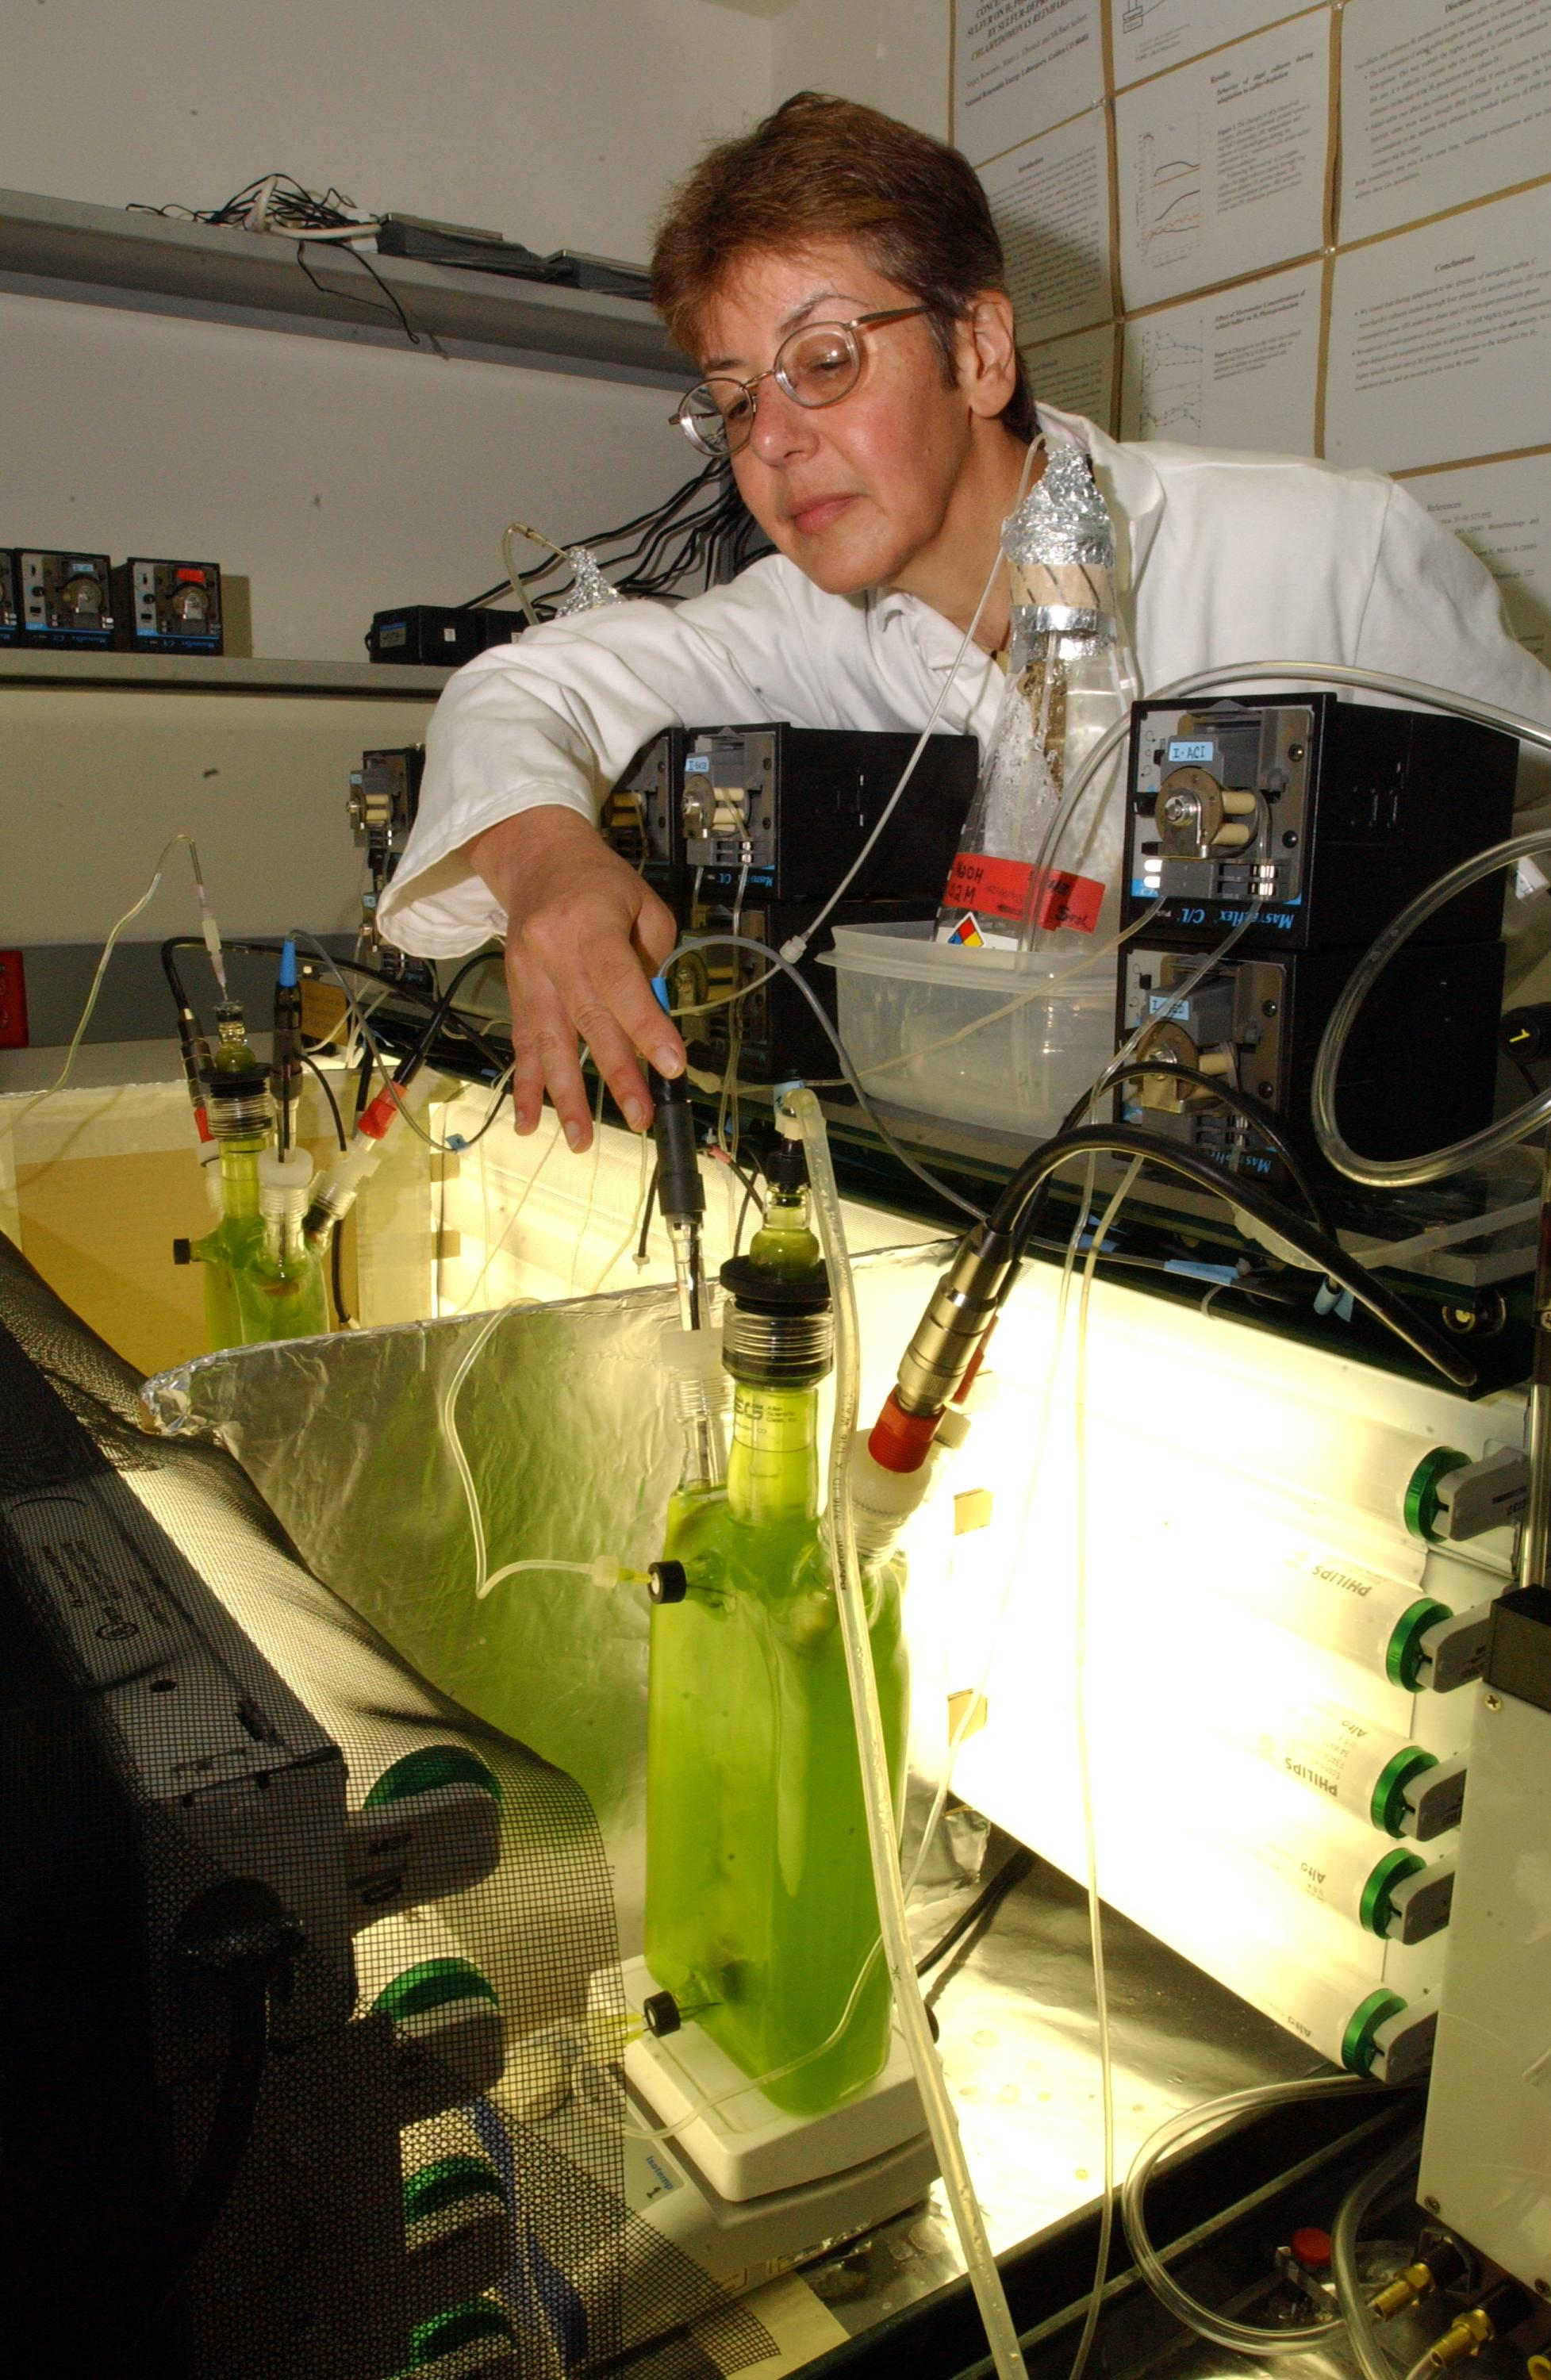
Researcher working in laboratory. Hydrogen is the simplest and most abundant element in the world and can be produced from a wide variety of domestic resources using a number of different technologies. Researchers in NREL's Basic Sciences and Computational Sciences
Specialty: pharma-process